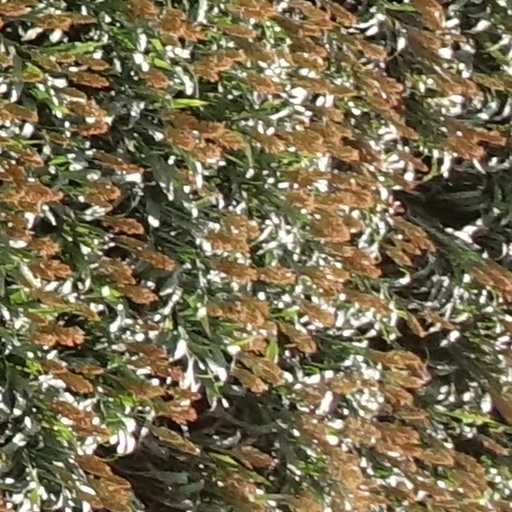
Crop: sorghum